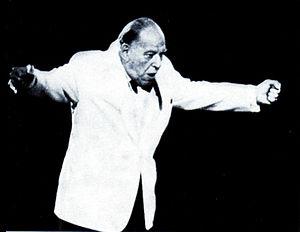
Lovro von Matačić est un chef d'orchestre croate, né le 14 février 1899 à Sušak et mort le 4 janvier 1985 à Zagreb.
8 janvier : Douze études d'interprétation pour piano et percussion de Maurice Ohana, créées à la Salle Gaveau à Paris.